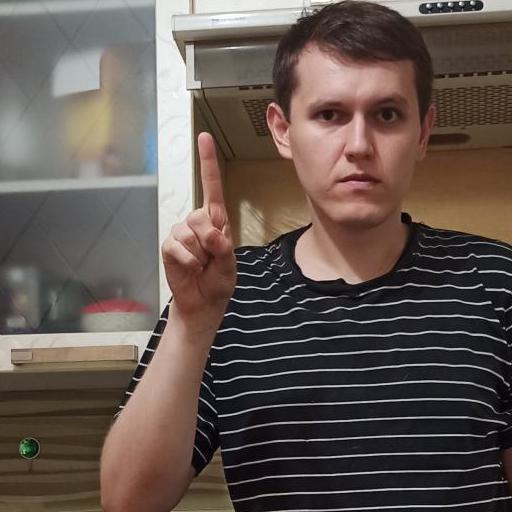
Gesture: one